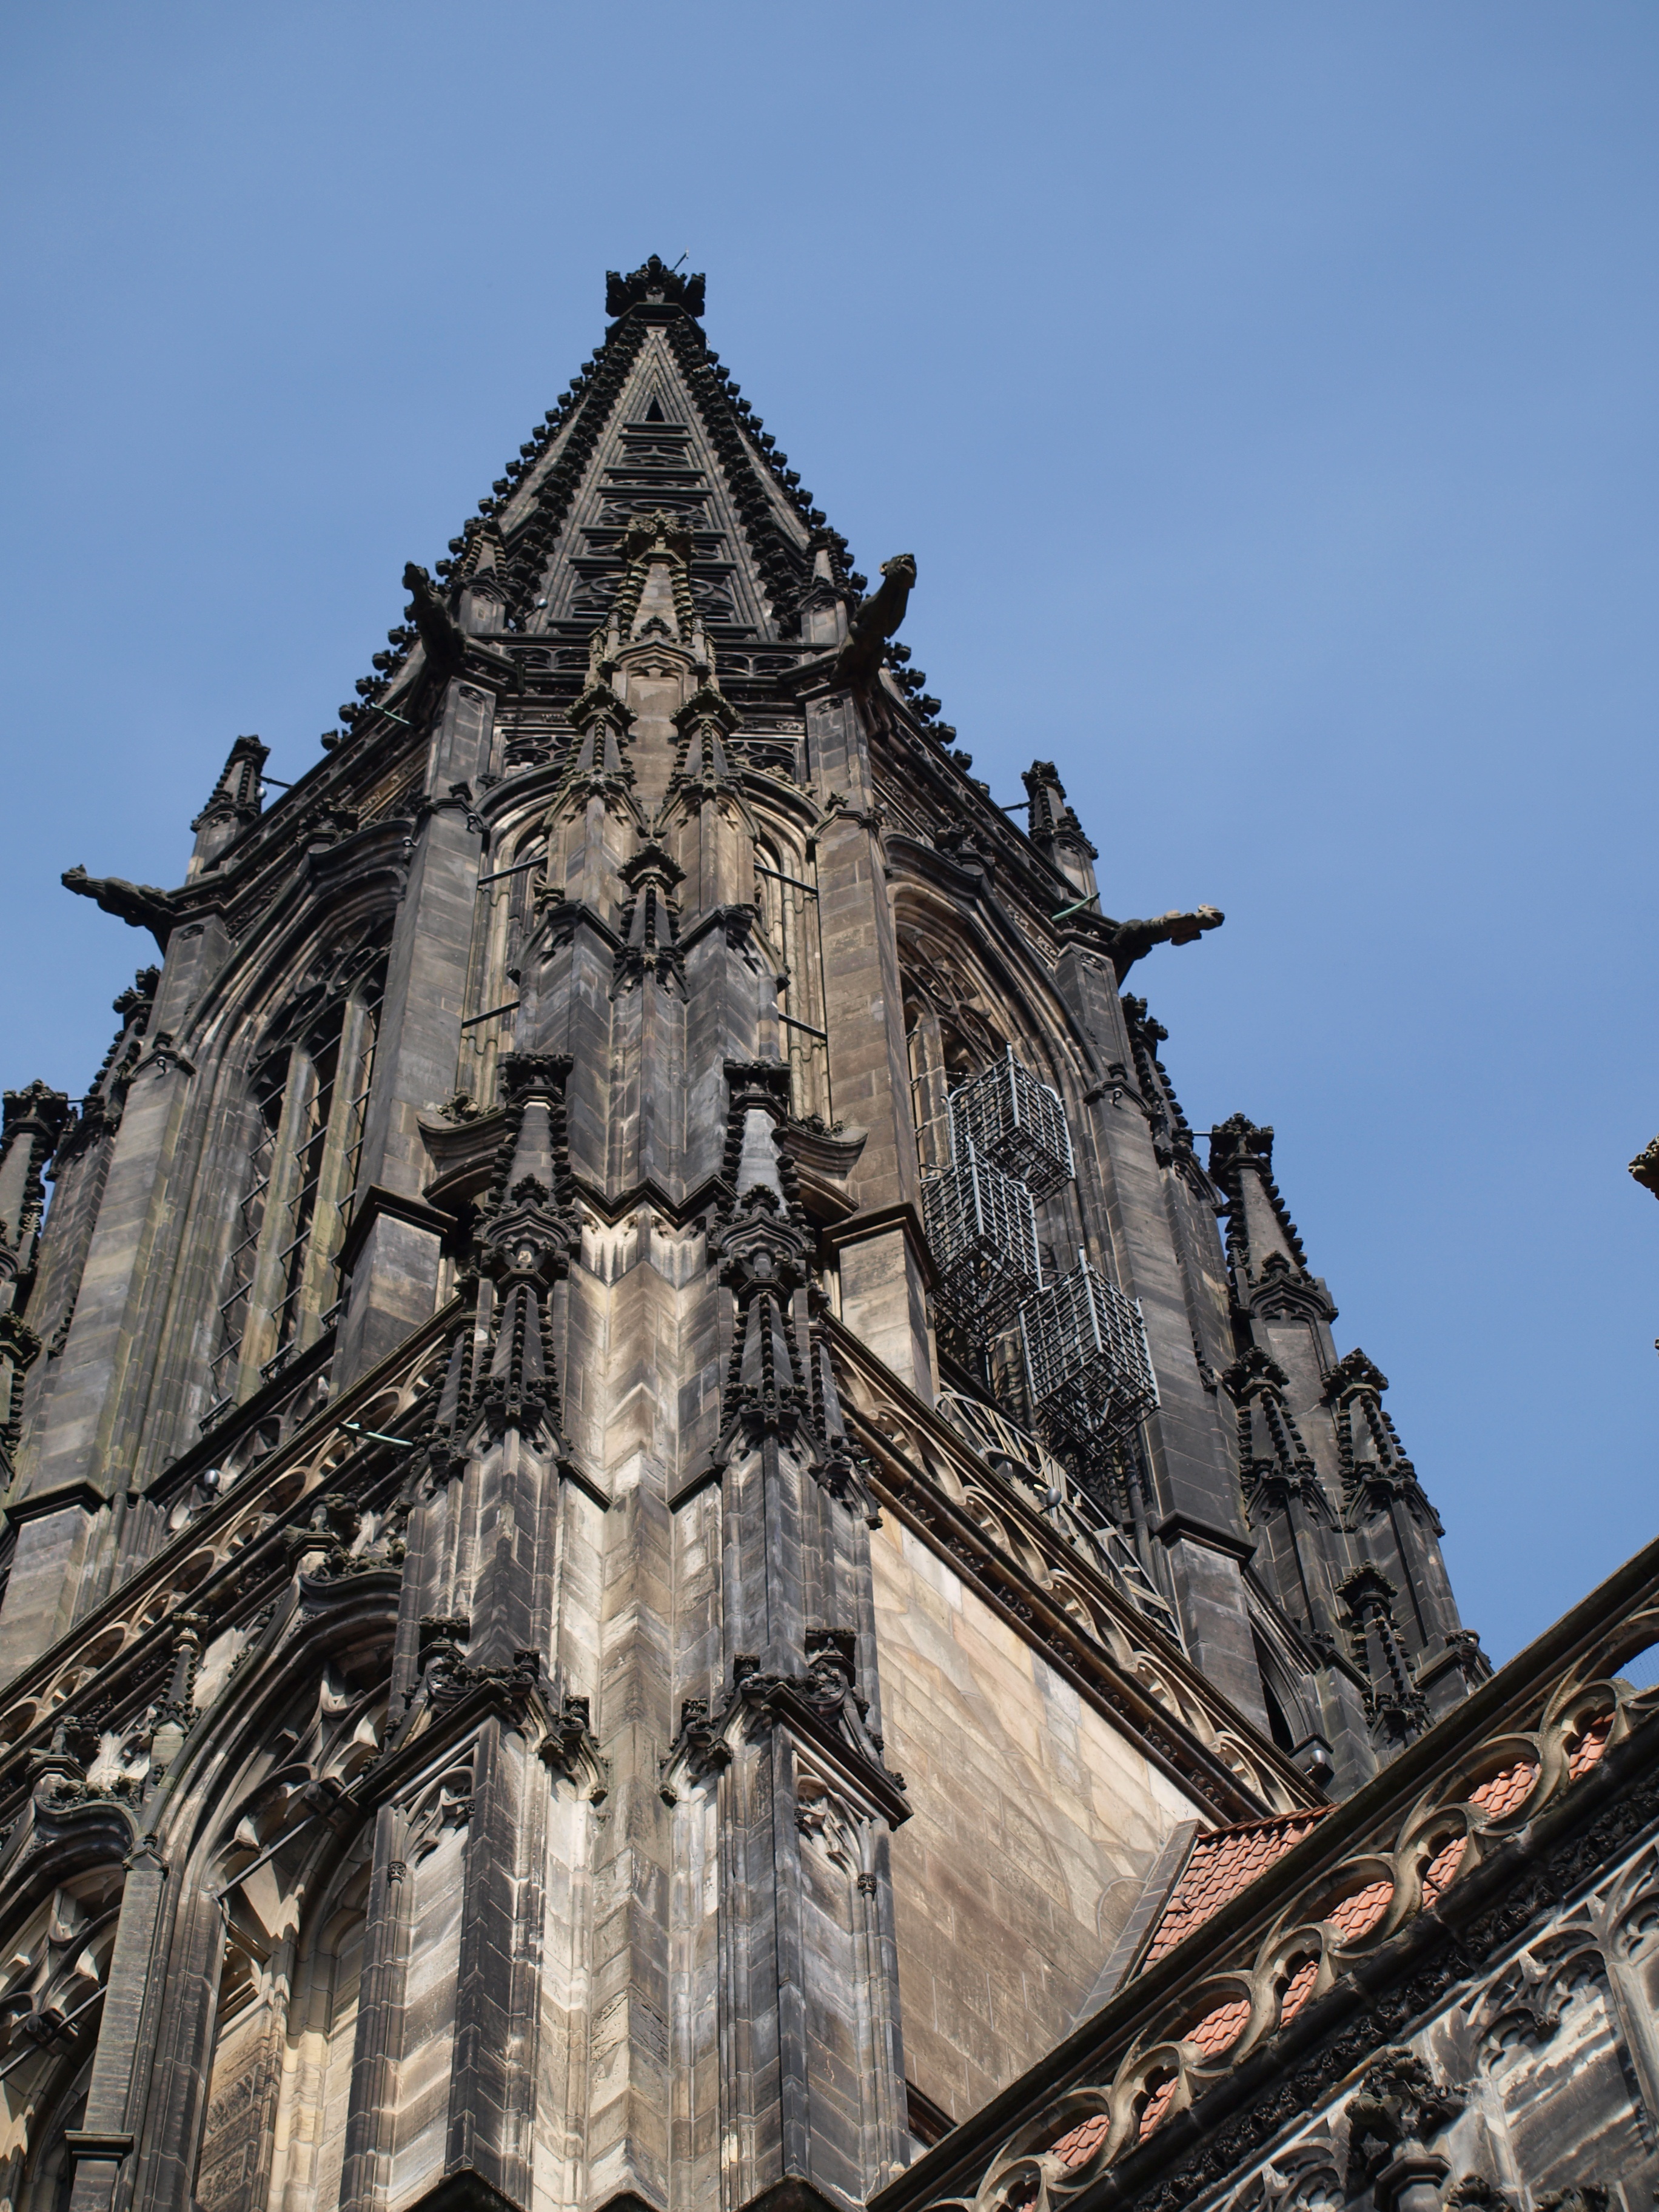
building, stone, tower, landmark, facade, church, cathedral, place of worship, temple, spire, steeple, dom, gothic architecture, urban area